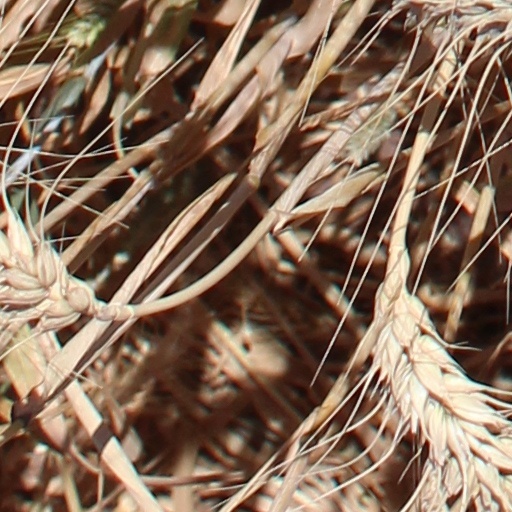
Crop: wheat